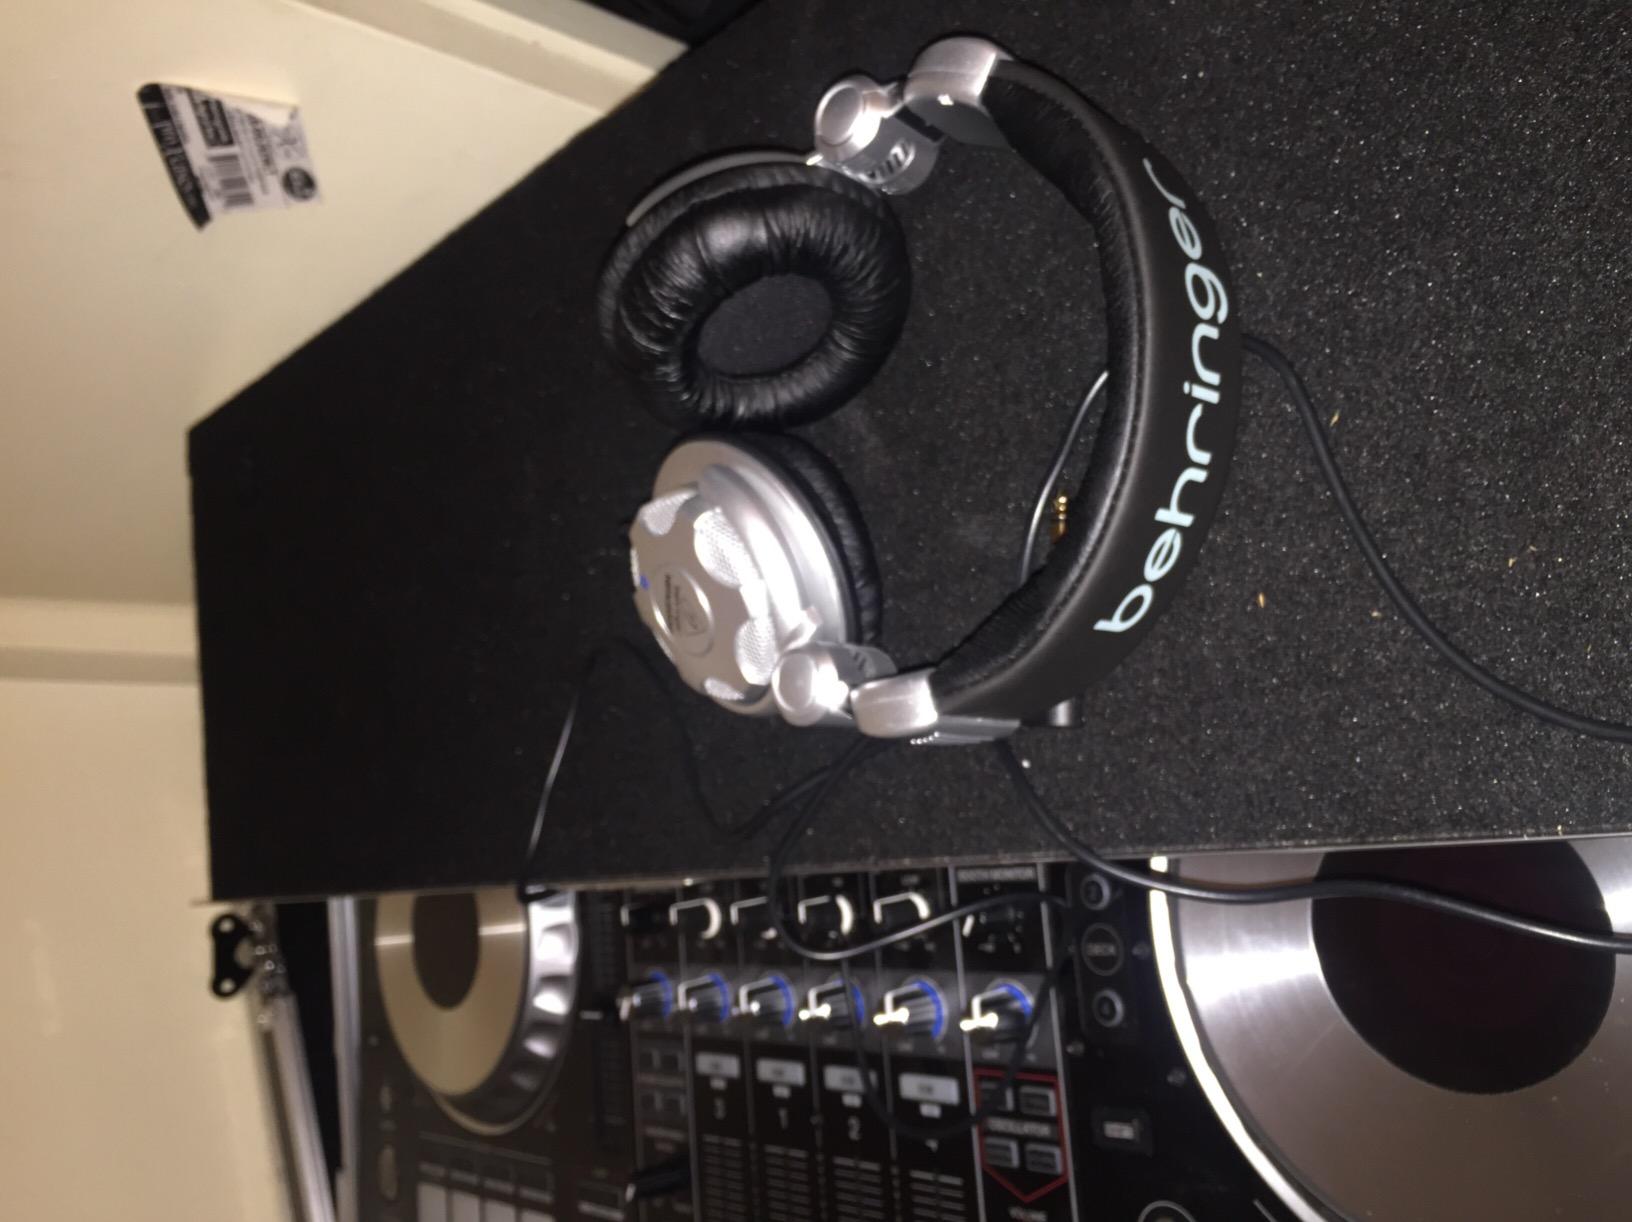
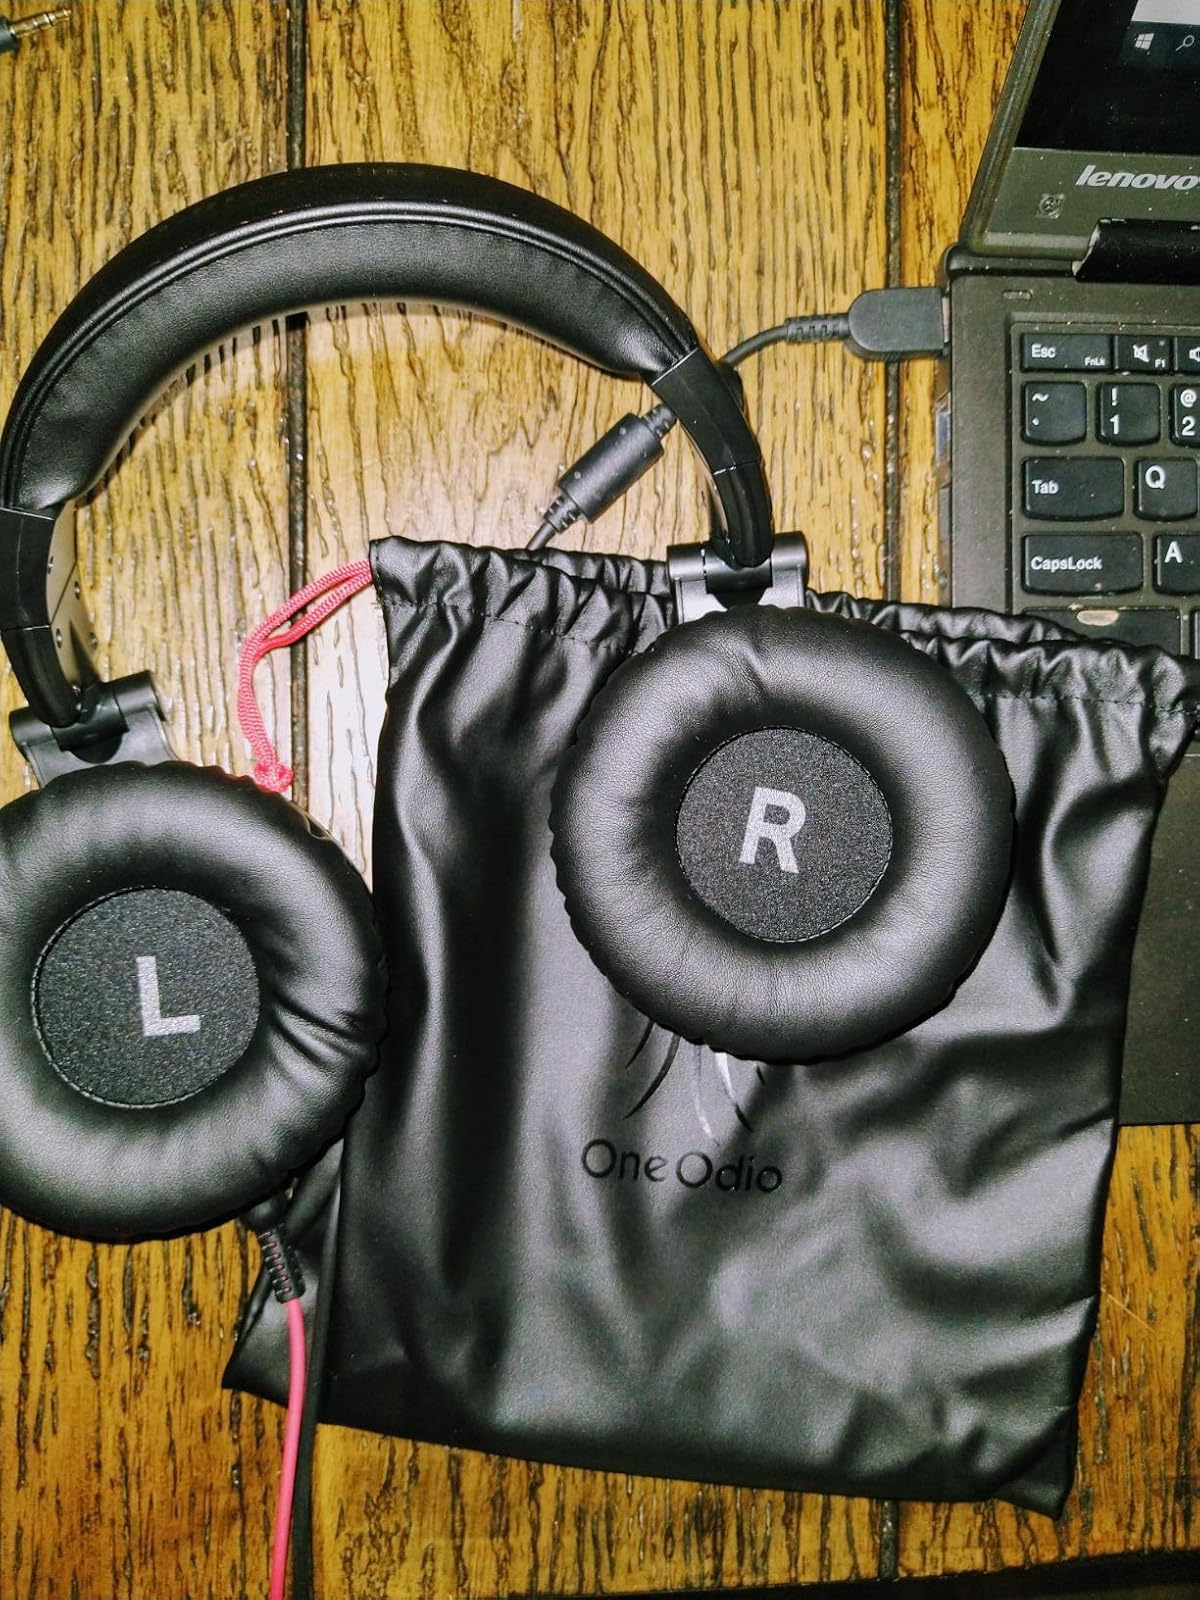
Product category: headphones
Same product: no